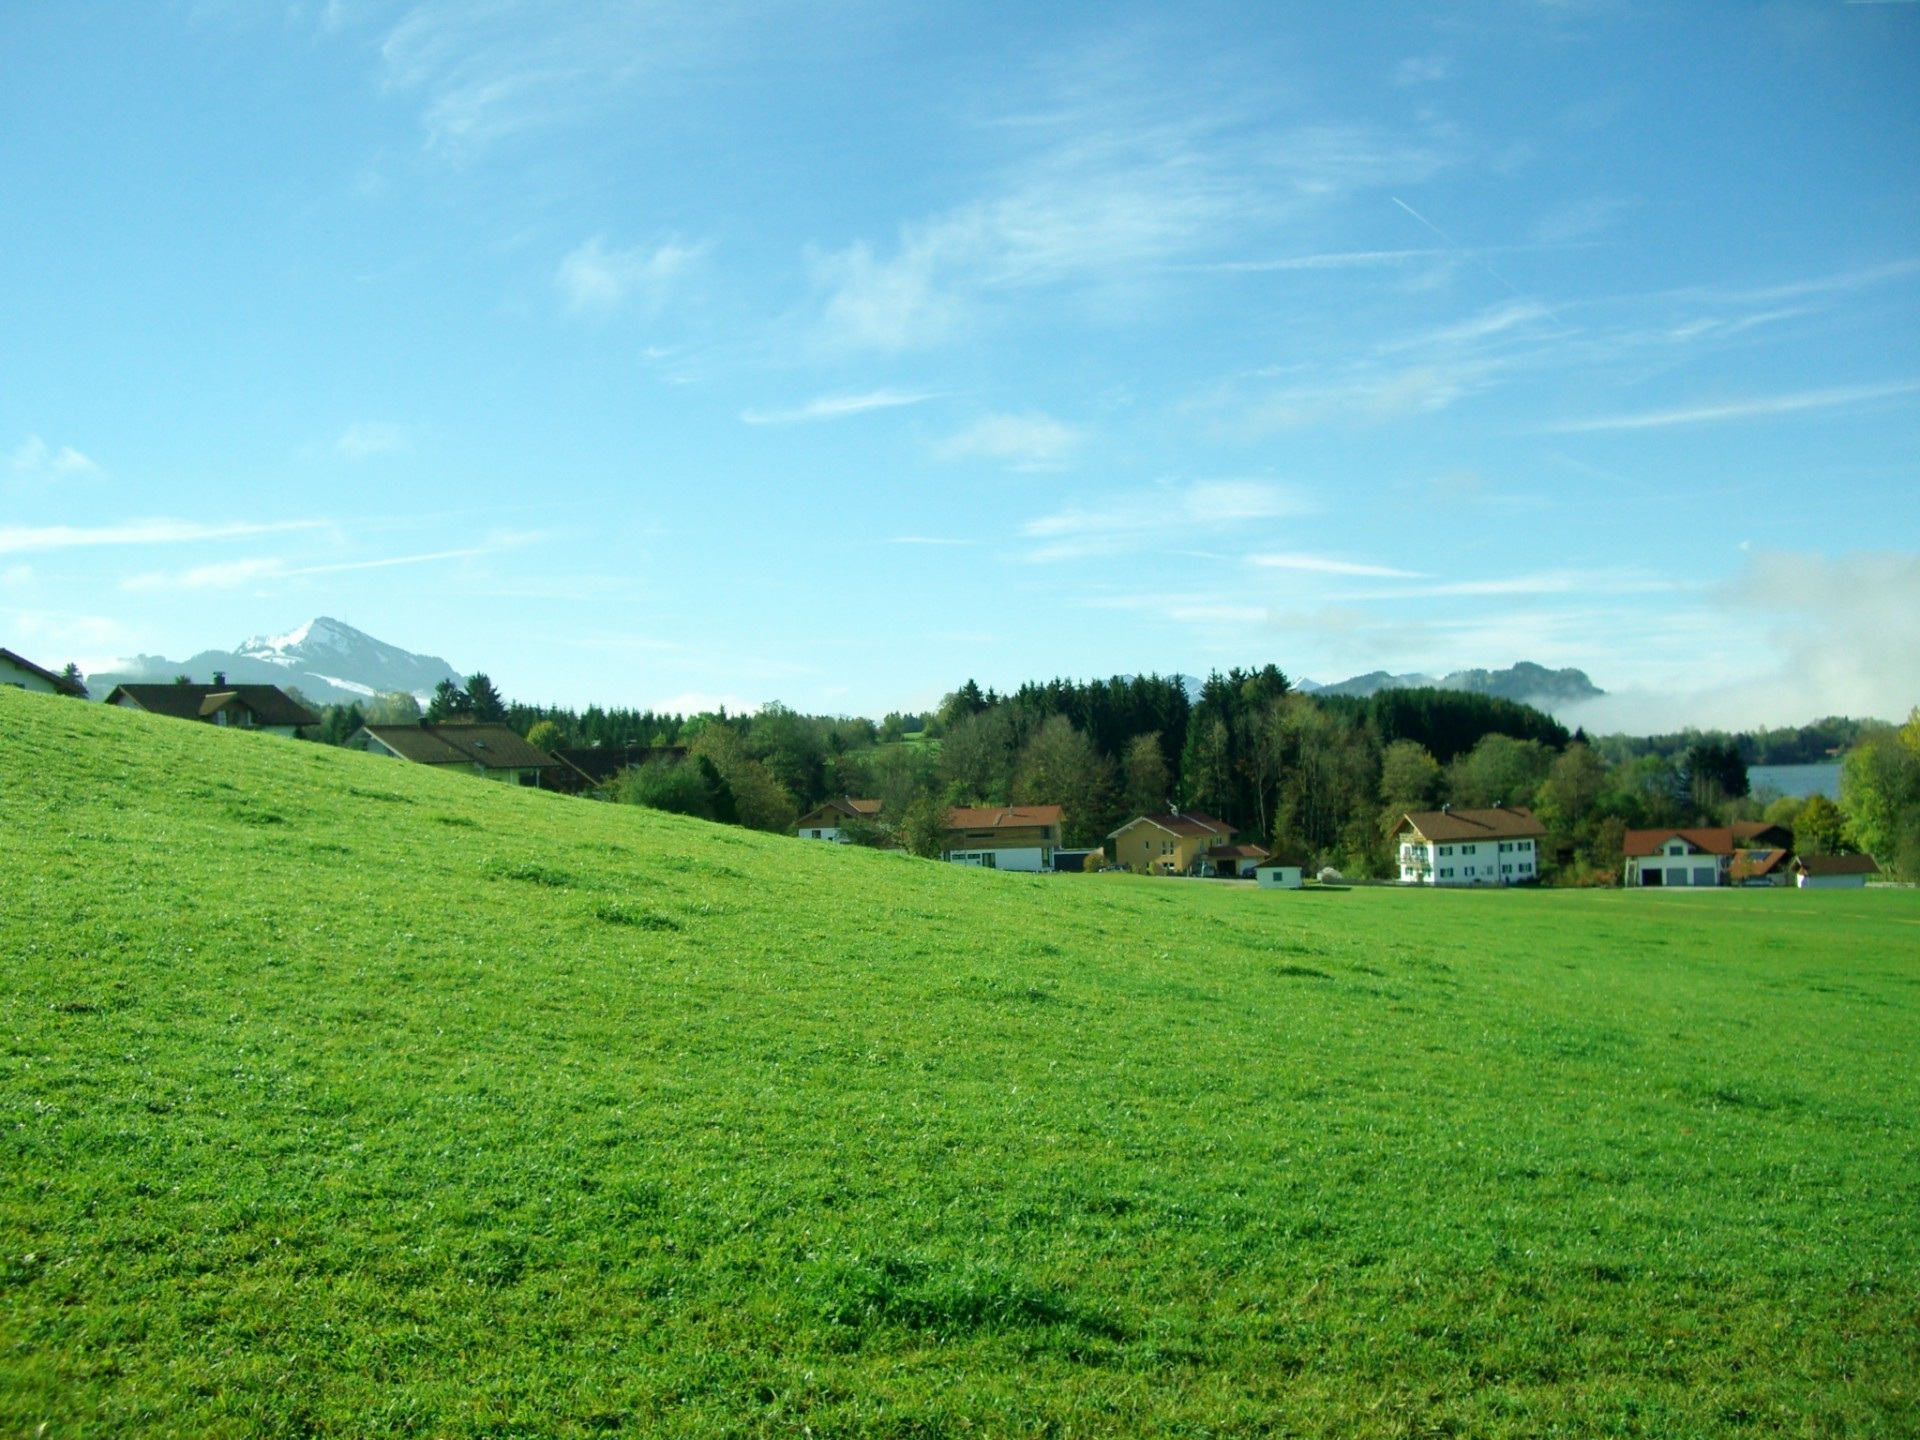
landscape, grass, horizon, sky, field, farm, lawn, meadow, prairie, hill, panorama, green, pasture, soil, blue, agriculture, plain, grassland, ruins, plantation, plateau, habitat, ecosystem, rural area, paddy field, allg u, natural environment, geographical feature, grass family, land lot